Nuku Hiva

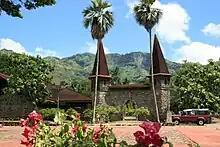
Cathedral of Our Lady of the Marquesas Islands in Nuku Hiva

Nuku Hiva Island was connected to French Polynesia via a Submarine fiber optic cable system called NATITUA in 2018. The submarine cable has a total design capacity of more than 10 Tbit/s. This has led to high speed internet access for its inhabitants. The island has both fixed-line and 4G connectivity.